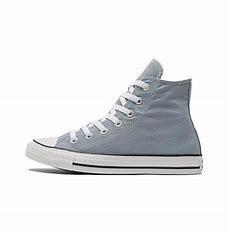
Brand: Converse
Model: Ctas Hi